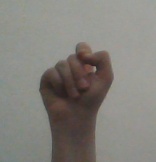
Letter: fa